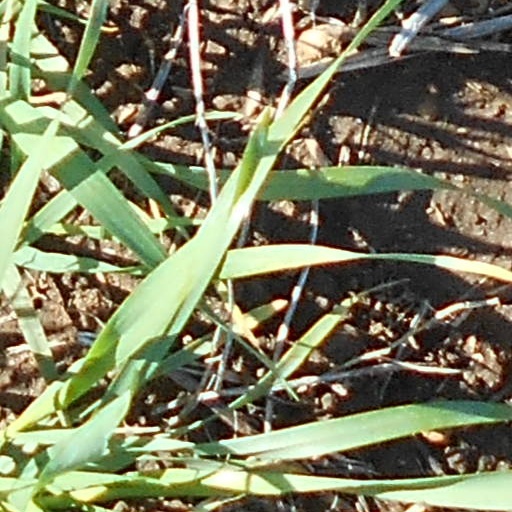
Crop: wheat